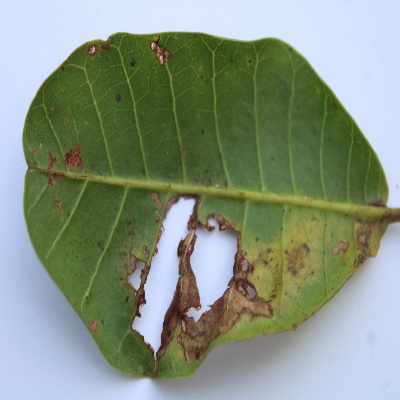
Crop: Cashew
Condition: leaf miner